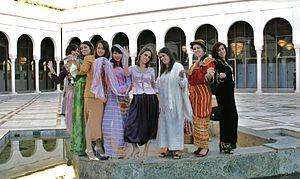
Algériennes en costumes traditionnels
Cet article présente la condition des femmes en Algérie.
L'Algérie ; et arabe algérien : الدزاير, الجازاير ou لدزاير ; en tamazight et tifinagh ⴷⵣⴰⵢⵔ est un pays d’Afrique du Nord faisant partie du Maghreb. Depuis 1962, elle est nommée en forme longue République algérienne démocratique et populaire, abrégée en RADP. Sa capitale est Alger, la ville la plus peuplée du pays, dans le Nord, sur la côte méditerranéenne.
La wilaya d'Alger est une subdivision administrative algérienne située dans l'Algérois. Son chef-lieu est Alger.